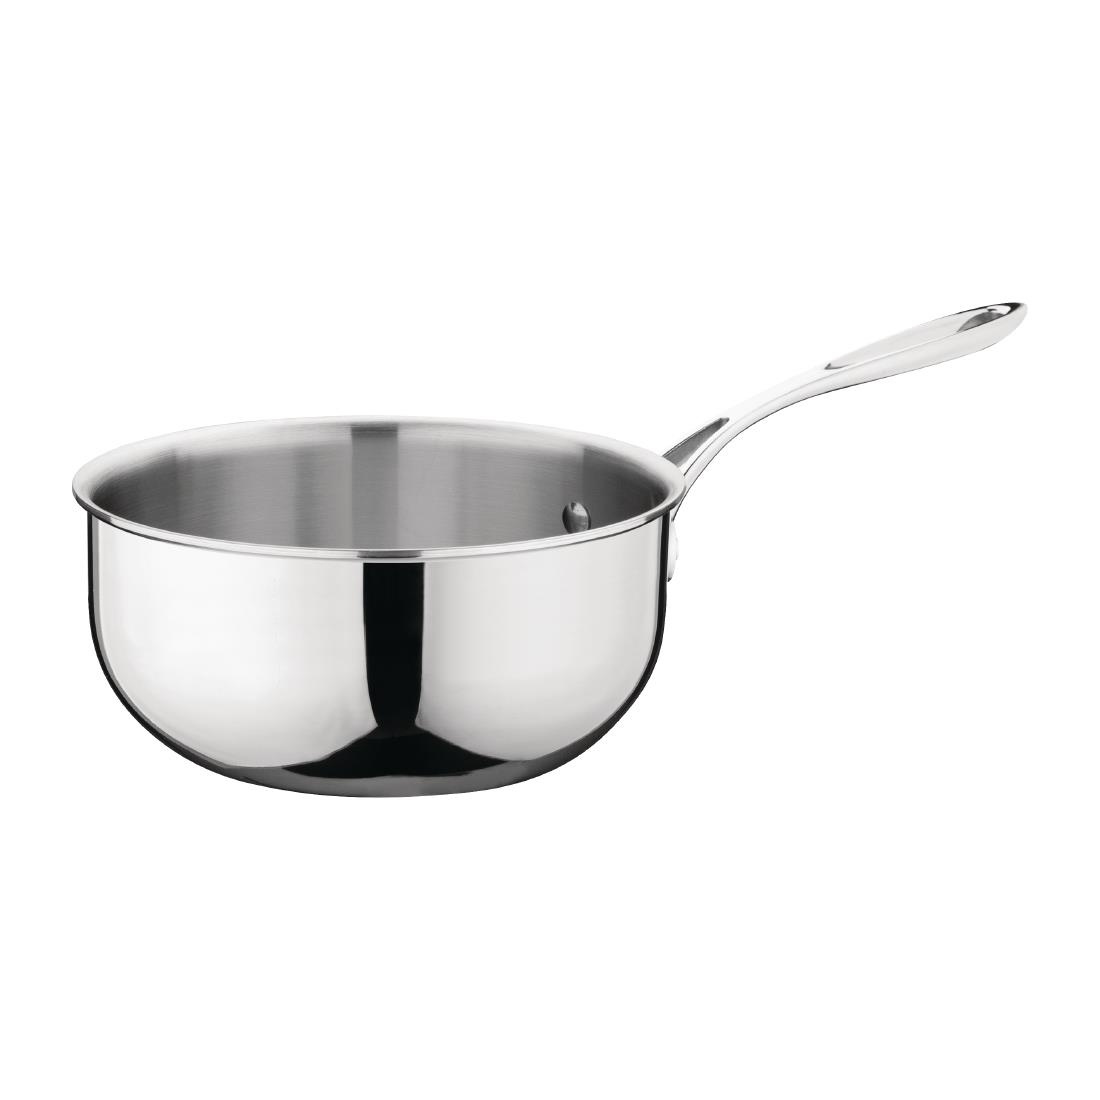
Vogue Tri Wall Flared Sauté Pan 200mm
Vogue triwall heavy duty fry pan has aluminium thermocore sandwiched between stainless steel walls for even heat distribution without hot-spots. Lids sold separately.
Brand: Uropa
Category: Home & Garden > Kitchen & Dining > Cookware & Bakeware > Cookware > Sauté Pans